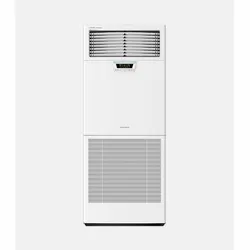
Label: Voltas_FAC_48_CZMM_Slimline_Split_AC